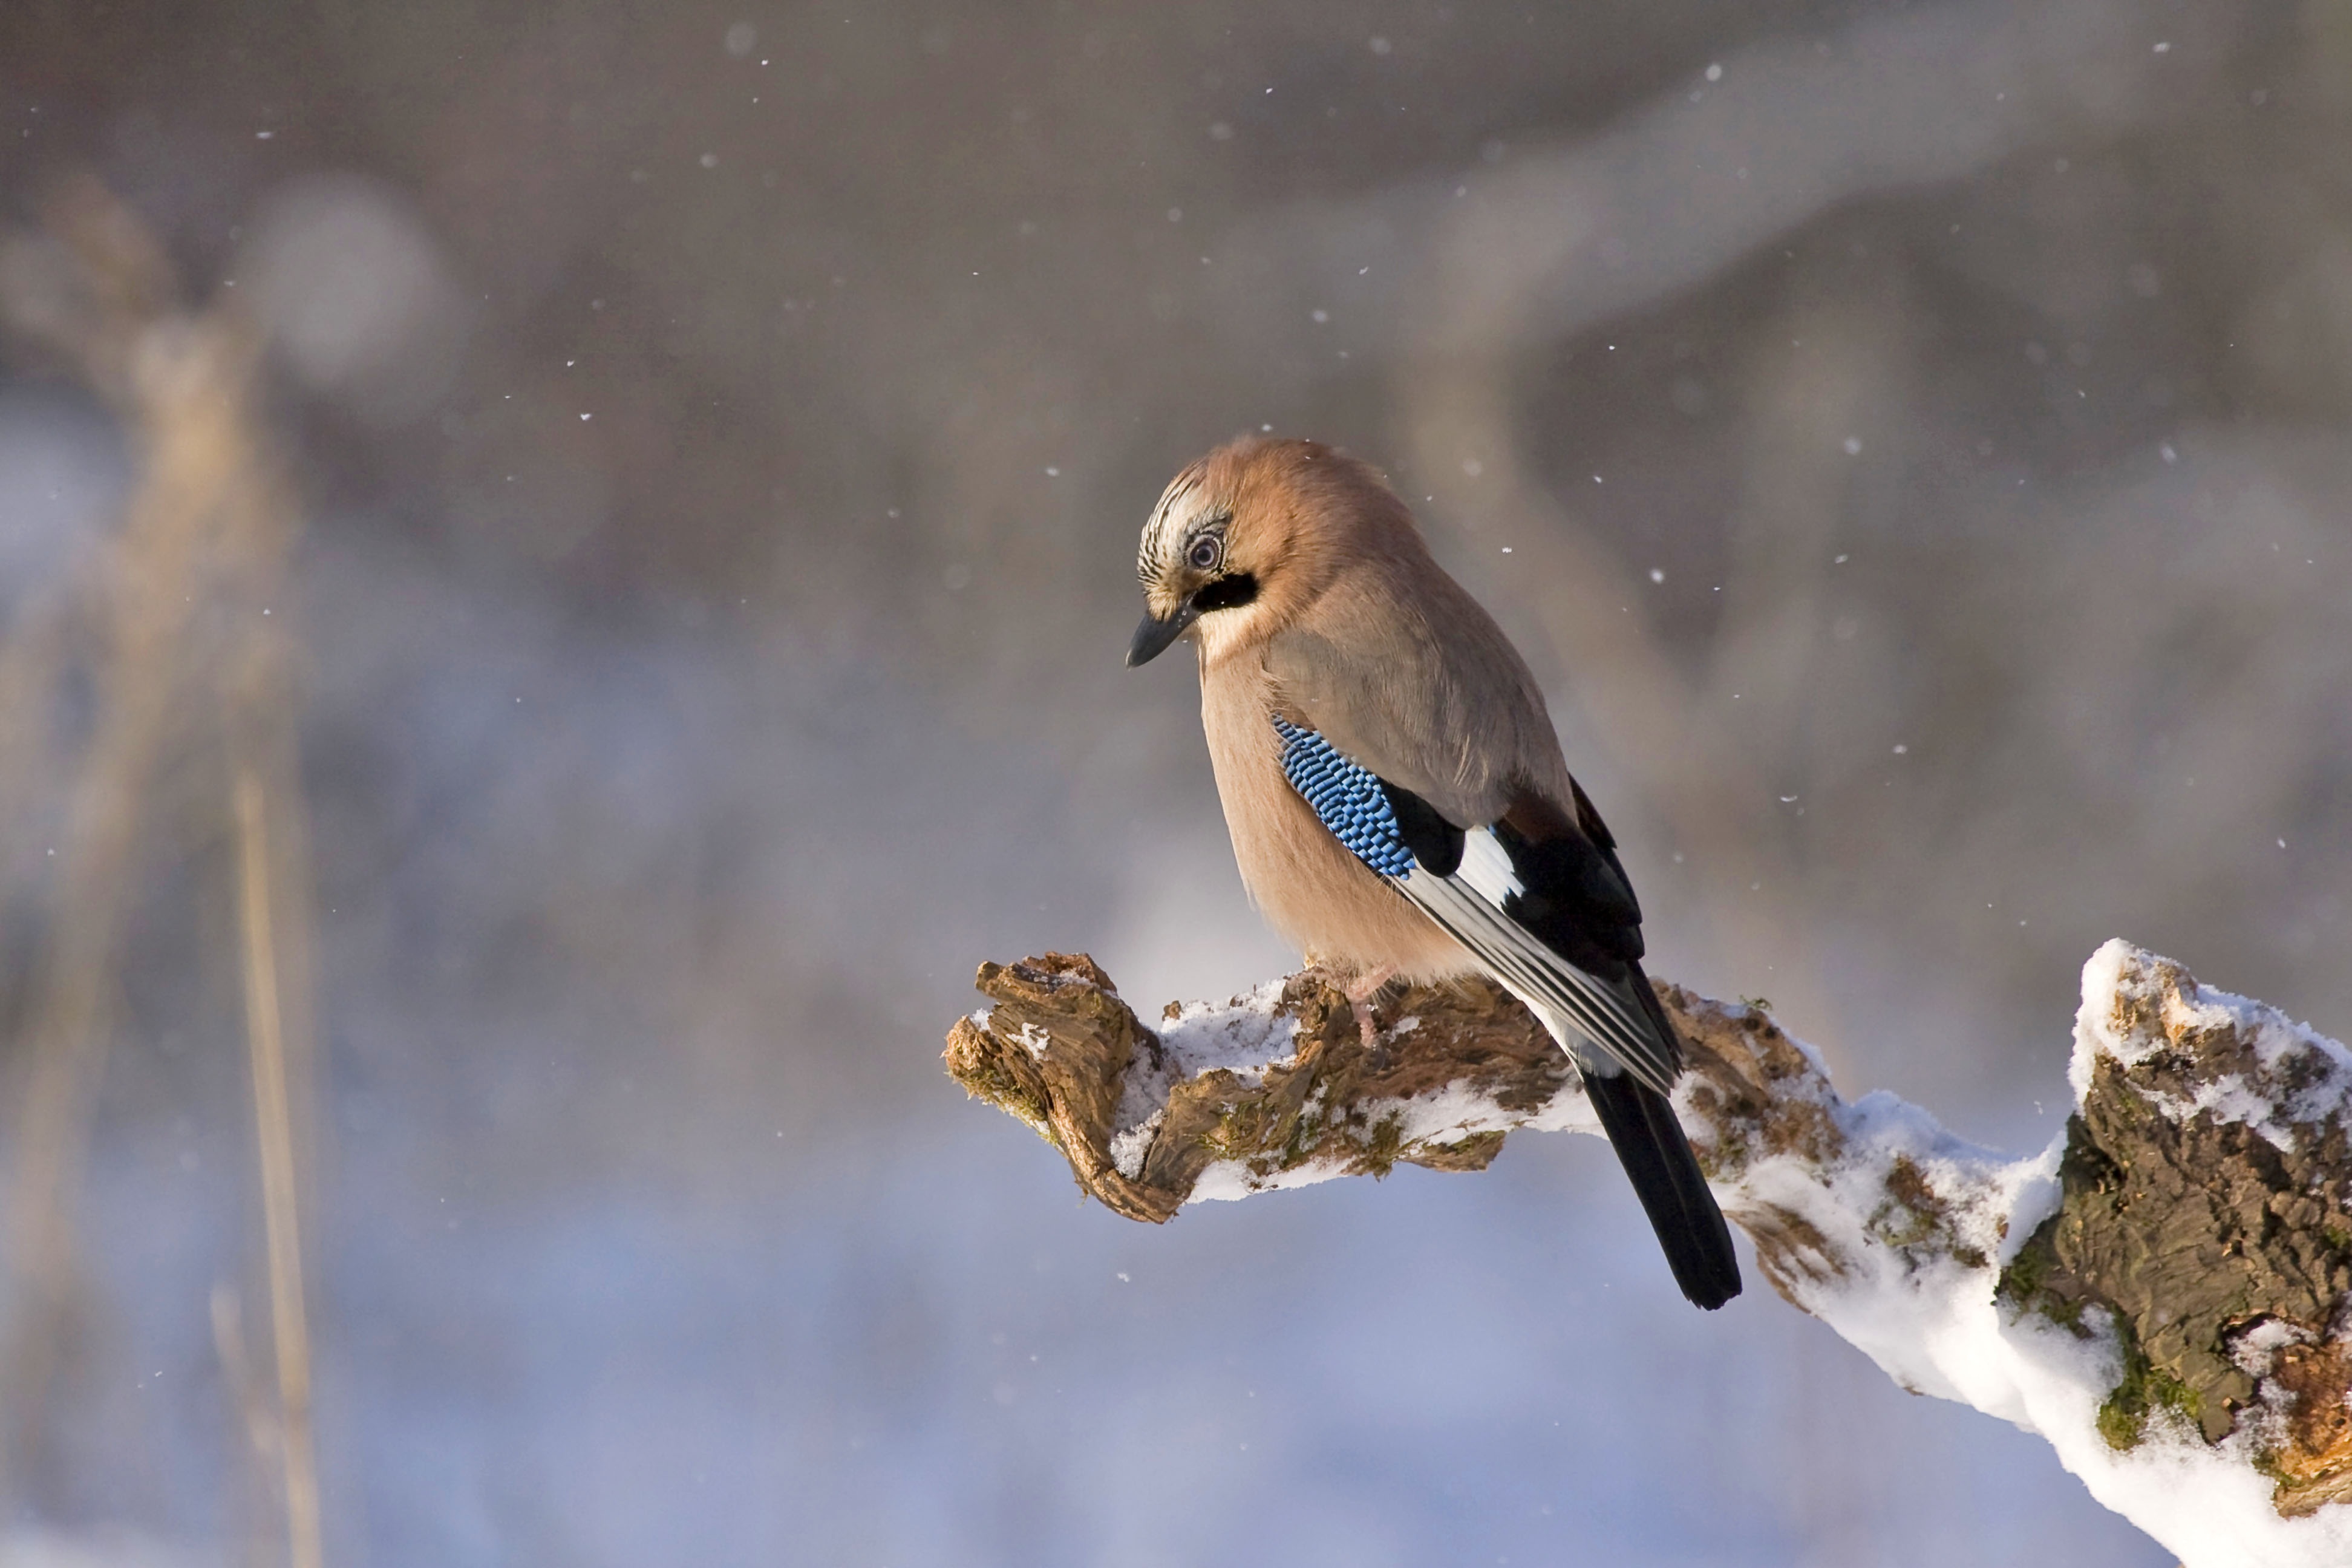
nature, branch, snow, cold, winter, bird, animal, wildlife, beak, macro, fauna, close up, vertebrate, sparrow, perched, old world flycatcher, perching bird